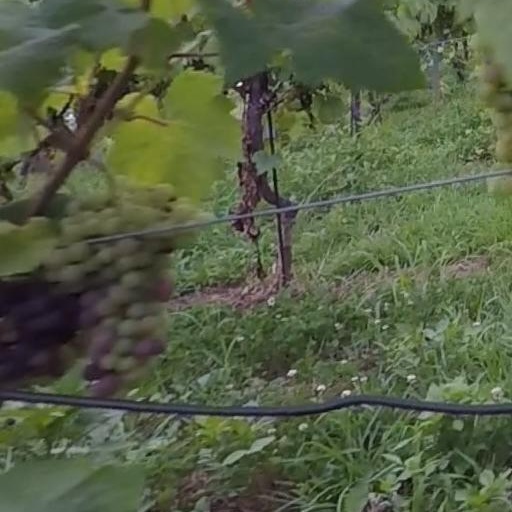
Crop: grape